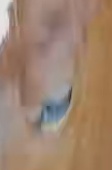
Face region: eyes (orbital_tightening_and_eye_area)
Pain indicator: obviously_present